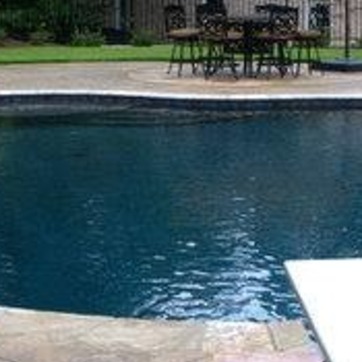
Material: water